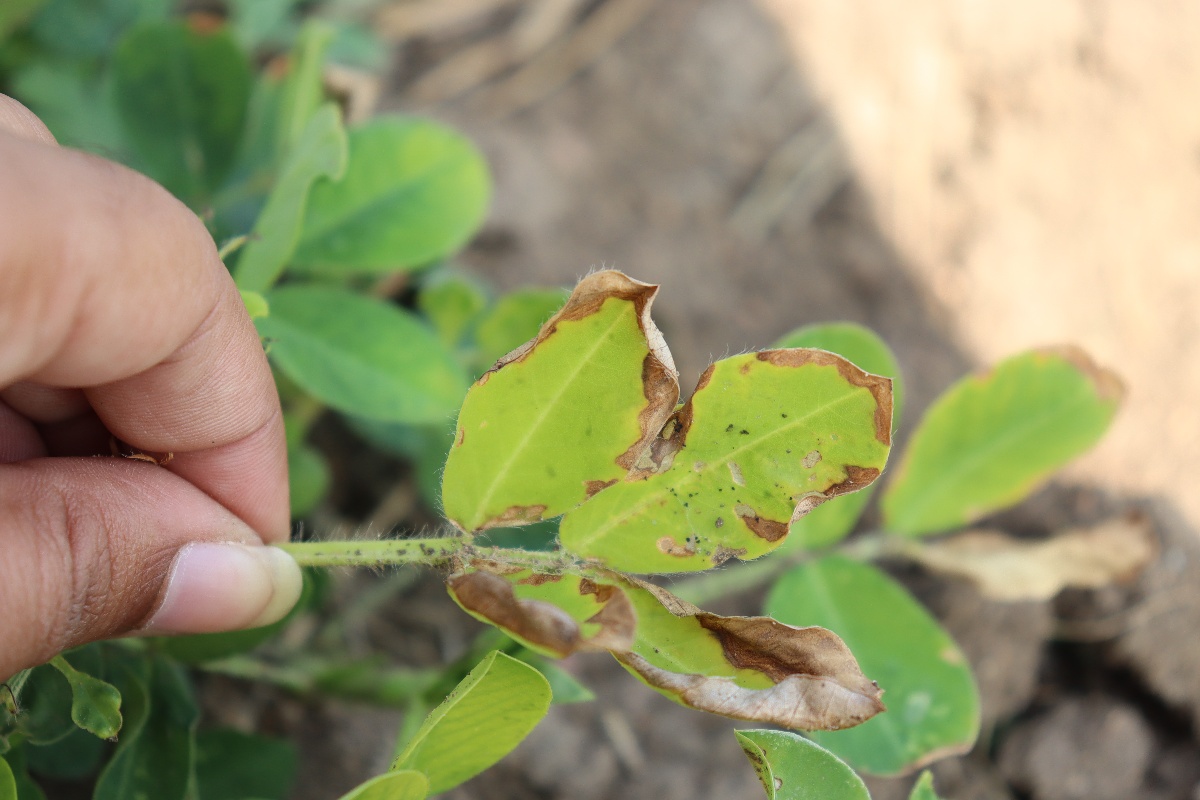
Label: nutrition deficiency